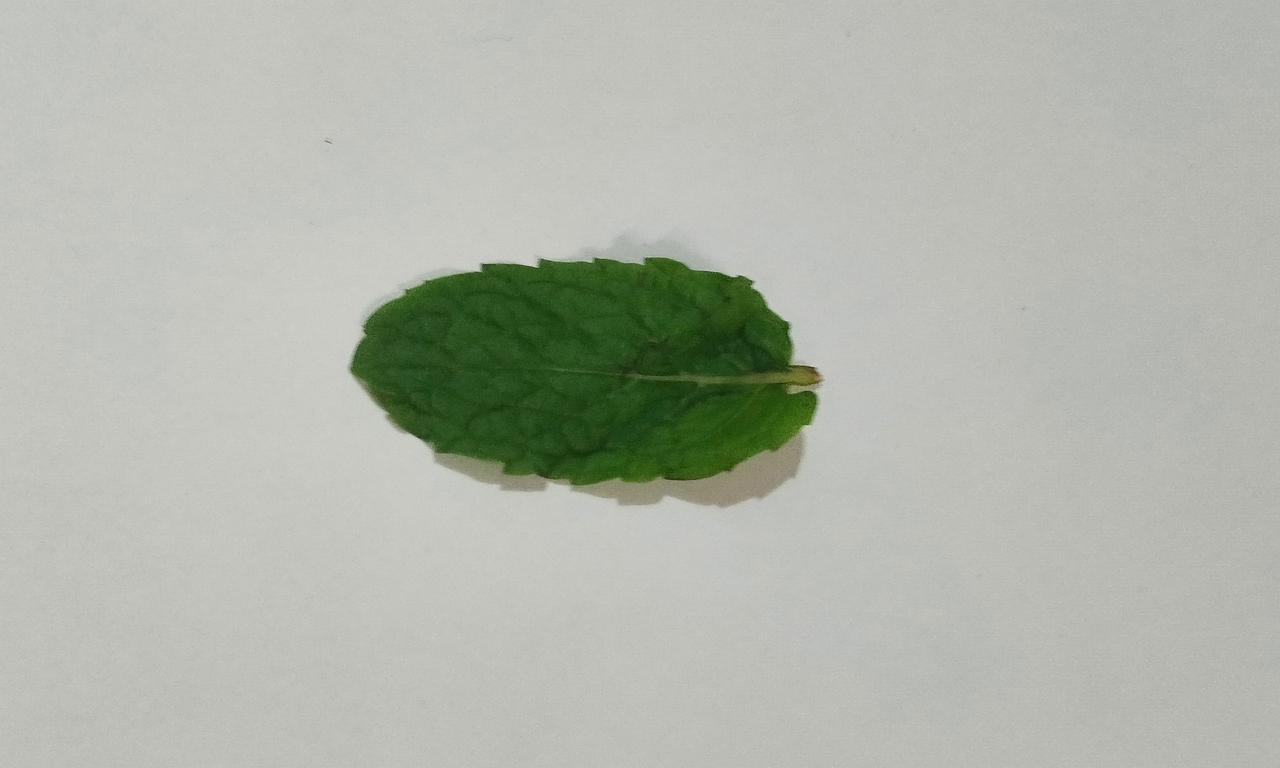
Label: Fresh